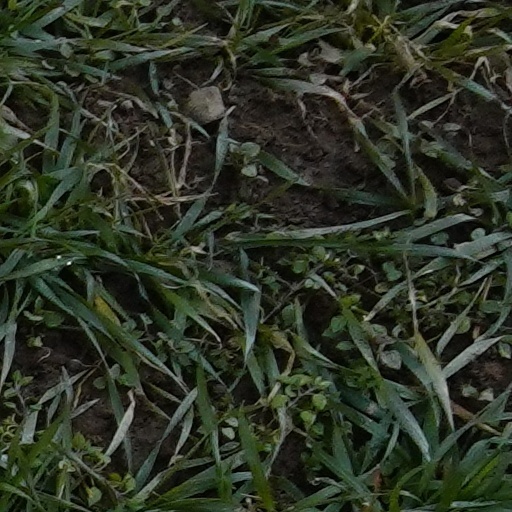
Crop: wheat